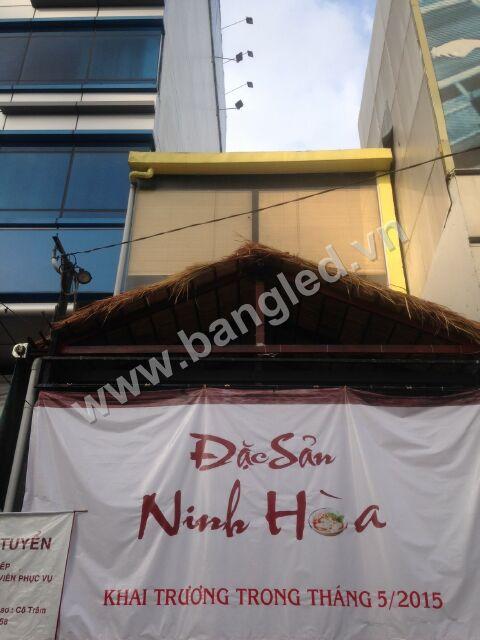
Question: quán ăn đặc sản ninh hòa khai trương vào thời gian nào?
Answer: quán khai trường trong tháng 5/2015